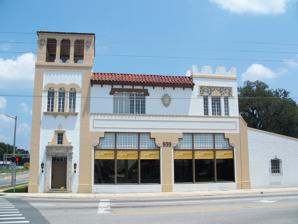
Building: Coca-Cola Bottling Plant (Ocala, Florida)
Country: United States of America
Year built: 1939
United States historic place Coca-Cola Bottling Plant U.S. National Register of Historic Places Show map of Florida Show map of the United States Location 939 N. Magnolia Ave., Ocala, Florida Coordinates 29°11′47″N 82°8′11″W / 29.19639°N 82.13639°W / 29.19639; -82.13639 Area less than 1 acre (0.40 ha) Built 1939 Architect Courtney Stewart ; Alexander Martin Architectural style Mission / Spanish Revival NRHP reference No. 79000682 Added to NRHP May 4, 1979 The Coca-Cola Bottling Plant (also known as the Florida Coca-Cola Bottling Company ) is an historic building located at 939 North Magnolia Avenue in Ocala , Florida , United States . Built in 1939, it was designed by Fort Lauderdale architect Courtney Stewart in the Mission / Spanish Revival style of architecture.  On May 4, 1979, it was added to the U.S. National Register of Historic Places . Now owned and operated by Gartner Group, Inc. The building is the site of Grand Pointe Ocala, the cities premier event and conference center. Gallery See also Coca-Cola Bottling Plant (Fort Lauderdale, Florida) Coca-Cola Bottling Plant (Trenton, Florida) List of Coca-Cola buildings and structures National Register of Historic Places listings in Marion County, Florida References